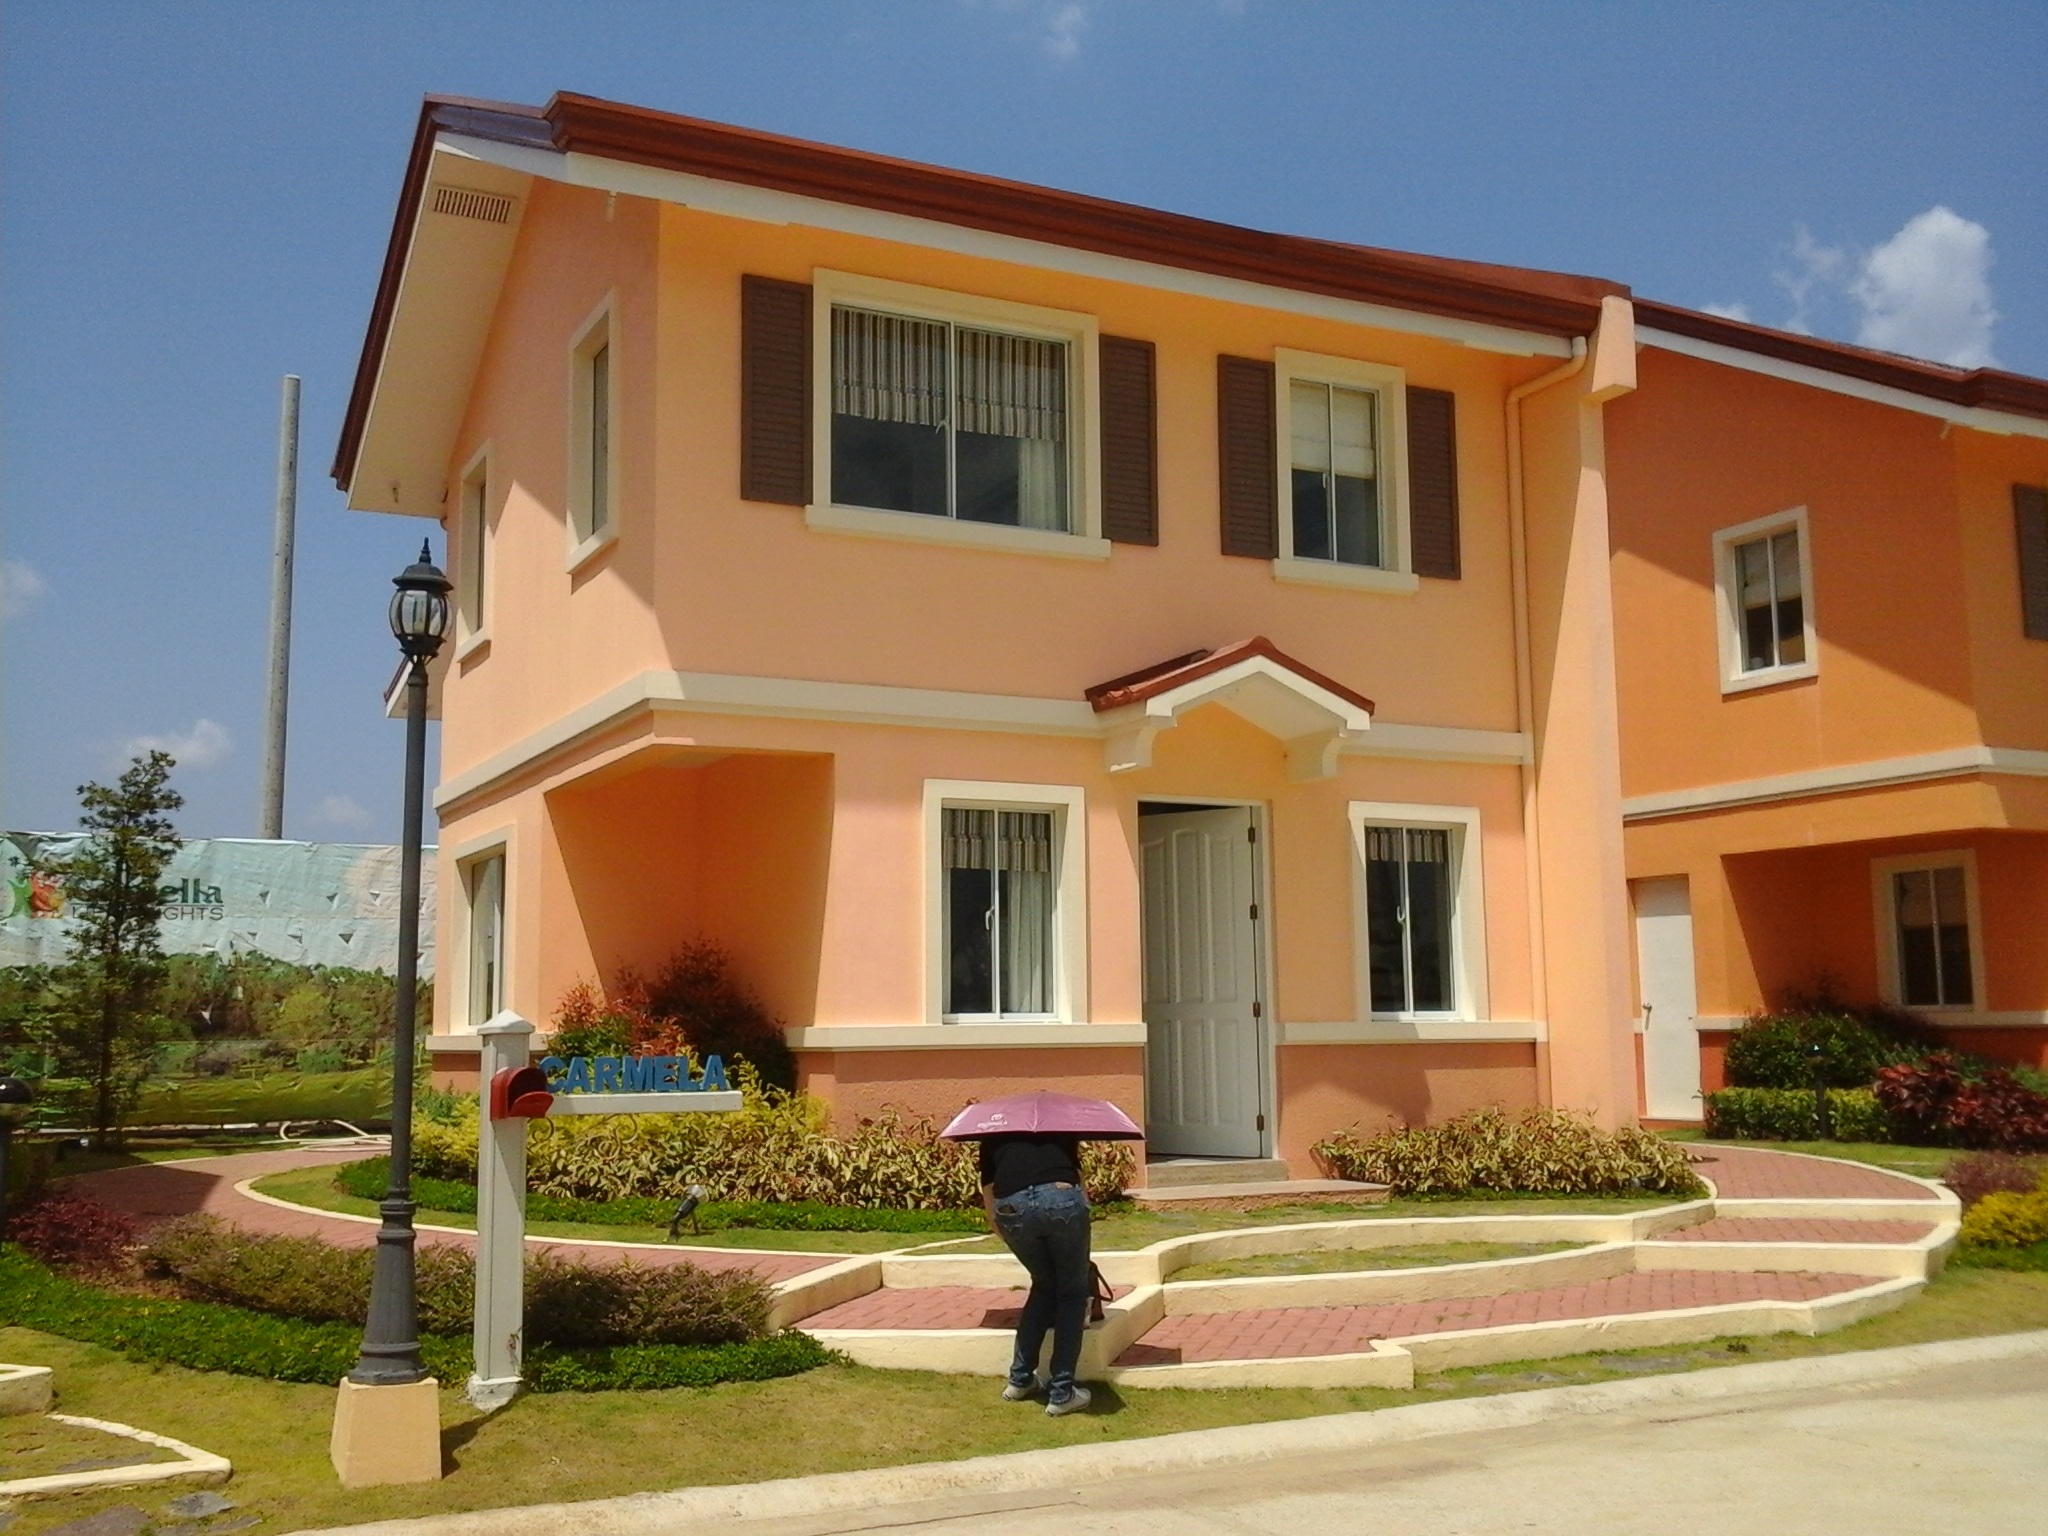
villa, mansion, house, building, home, facade, property, apartment, estate, siding, hacienda, condominium, neighbourhood, real estate, batangas, residential area, camella